Austro-Prussian War

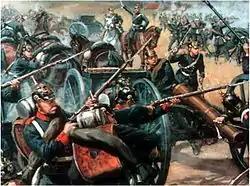
Prussian artillery at the Battle of Langensalza. Oil painting by Georg von Boddien.

In 1866, the Prussian economy was rapidly growing, partly as a result of the German customs union, the , which gave Prussia an advantage in the war. Prussia could equip its armies with breech-loading rifles and later with new Krupp breech-loading artillery but the Austrian economy was suffering from the effects of the Hungarian Revolution of 1848 and the Second Italian War of Independence, so the state was heavily in debt. Historian Christopher Clark wrote that there is little to suggest that Prussia had an overwhelming economic and industrial advantage over Austria and wrote that a larger portion of the Prussian population was engaged in agriculture than in the Austrian population and that Austrian industry could produce the most sophisticated weapons in the war (rifled artillery). The Austro-Prussian War ended quickly and was fought mainly with existing weapons and munitions, which reduced the influence of economic and industrial power relative to politics and military culture.